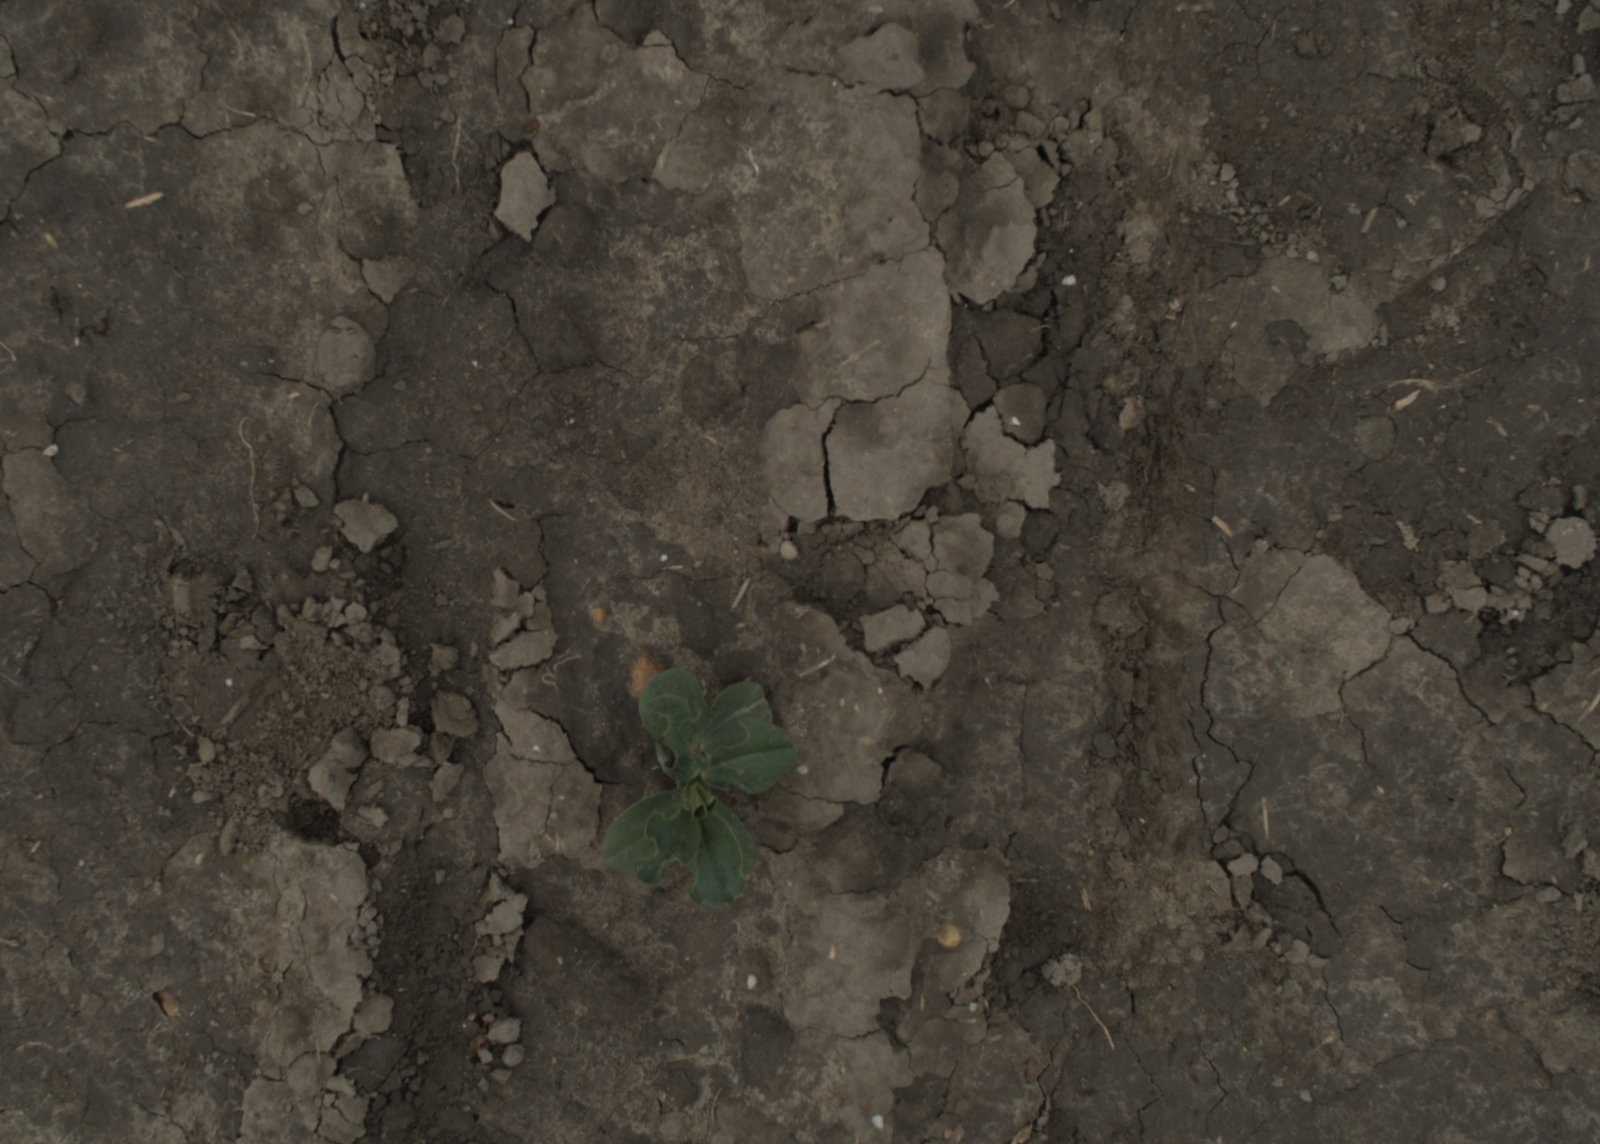
Capture date: 29.09.2021 13:53:46
Weather: cloudy
Wind: medium
Seeding date: 02.09.2021
Plant canopy height (mm): 954